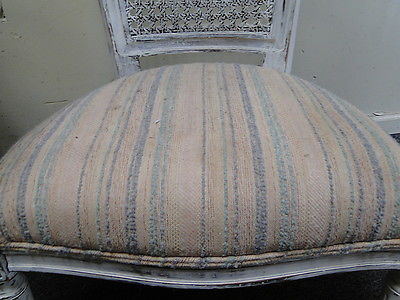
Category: chair